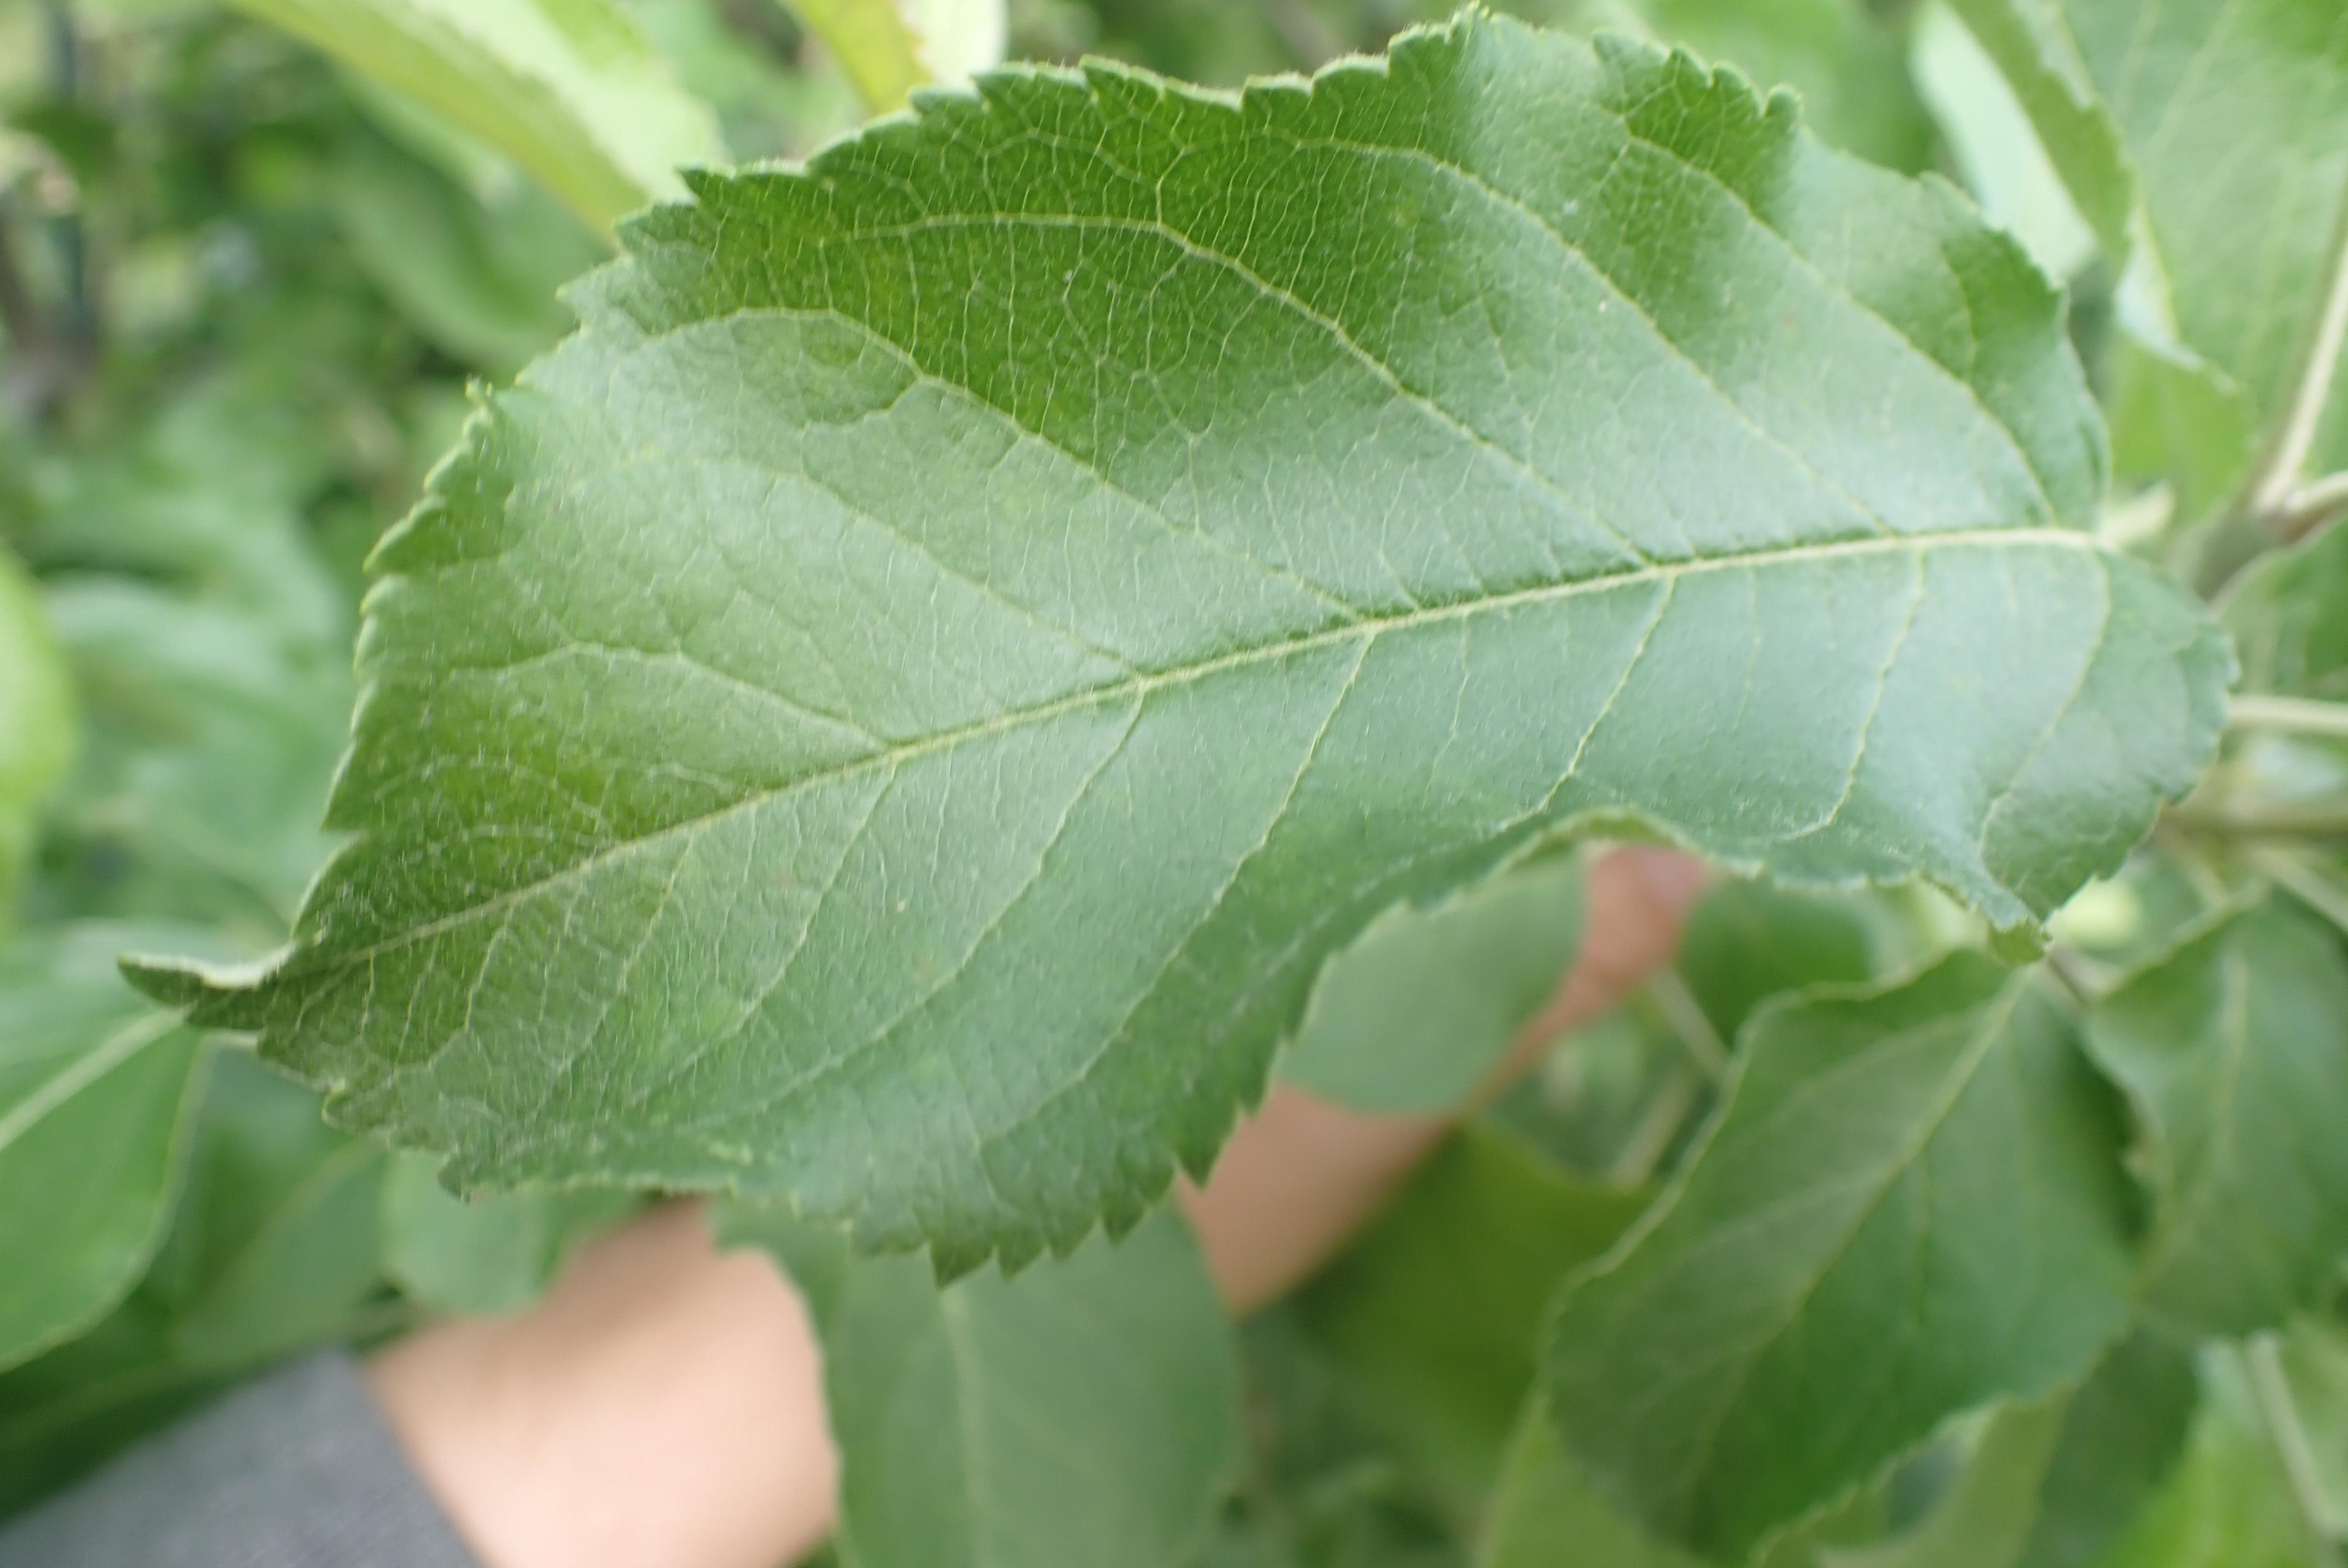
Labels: healthy